The Amazing Race 33

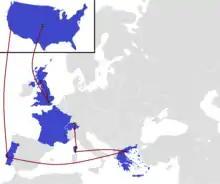
The route of "The Amazing Race 33." The route stopped in Glasgow, Scotland, when filming was suspended, and restarted in St. Gallen, Switzerland.

The cast was announced by CBS on December 10, 2021. The cast included "Love Island" season 1 couple Caro Viehweg and Ray Gantt; married internet personalities Kim and Penn Holderness; Buffalo Singing Cops duo Michael Norwood and Moe Badger; 2015 Thalys train attack heroes Anthony Sadler and Spencer Stone; and Ryan Ferguson, who spent ten years in prison after being wrongfully convicted.